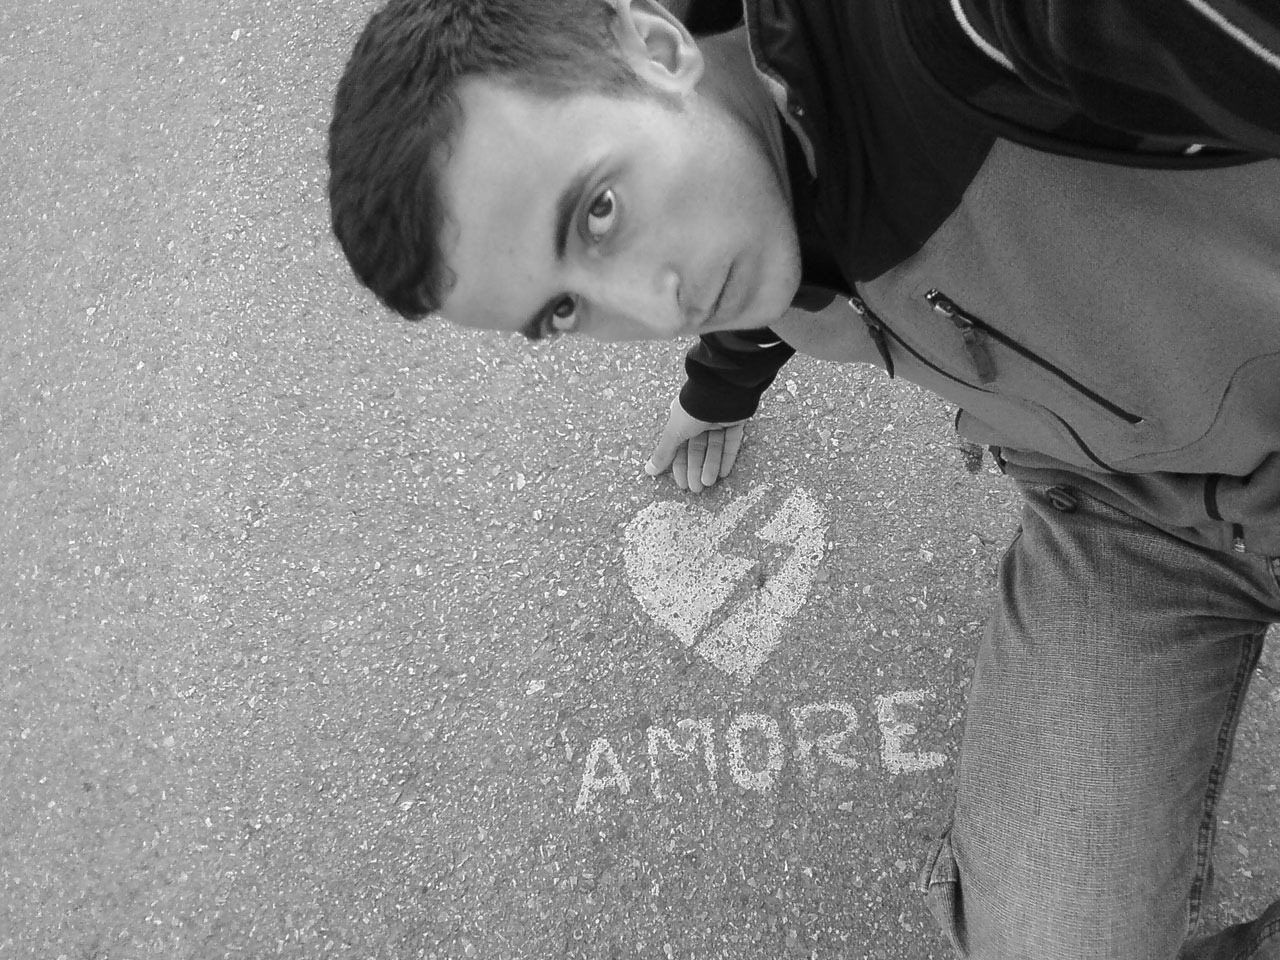
man, person, black and white, white, photography, male, love, heart, romance, romantic, child, black, monochrome, face, eyes, eye, photograph, emotion, interaction, monochrome photography, human positions